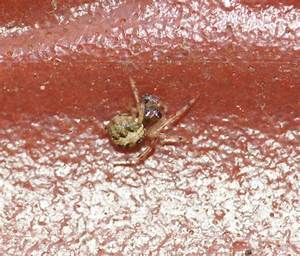
Label: spider